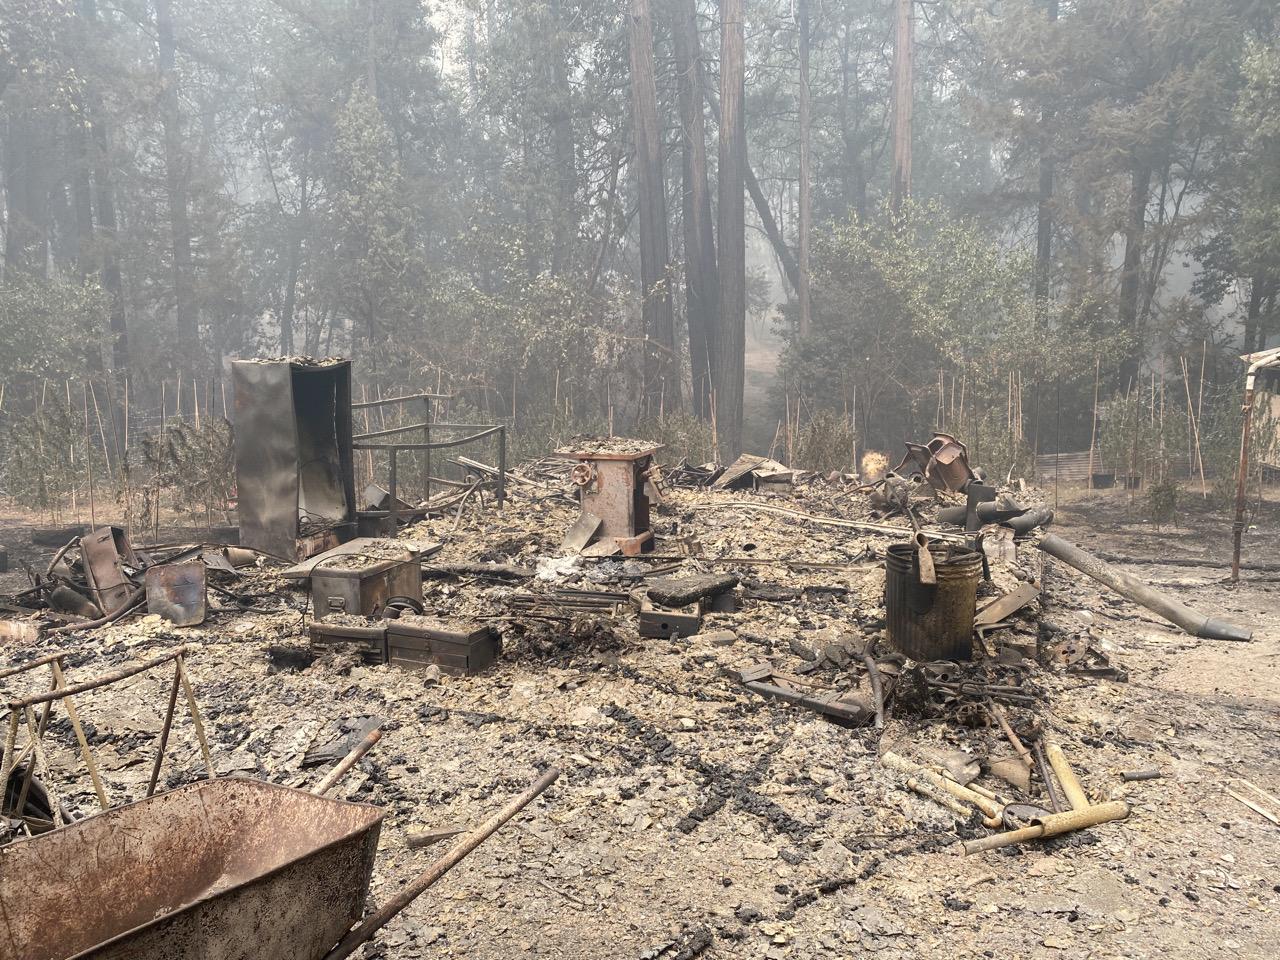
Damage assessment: destroyed